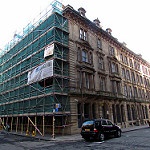
Label: buildings